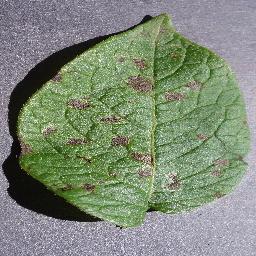
Label: Potato___Early_blight